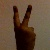
The image shows a hand gesture representing the number 2 in Indian Sign Language.